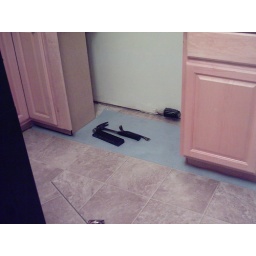
New floor in the kitchen in the middle of work